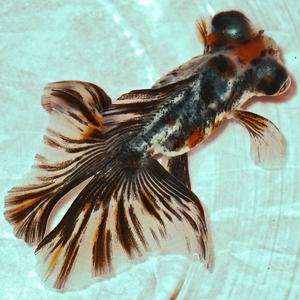
Le carassin doré, dont la forme ornementale est familièrement appelée poisson rouge, est une espèce de poissons d'eau douce appartenant à la famille des cyprinidés. Sélectionné dans les élevages, on retrouve ce poisson d'eau froide dans les bassins du monde entier mais également dans les aquariums. Il est considéré de nos jours comme un animal domestique. Les formes ornementales telles que nous les connaissons au XXIᵉ siècle sont issues de la forme sauvage de l'espèce, un carassin de couleur gris doré, proche du carassin commun, vivant dans les eaux douces, calmes et tempérées d'Europe et de Chine. L'élevage sélectif pratiqué depuis les premières dynasties chinoises a permis d'obtenir des variétés dont la morphologie n'a plus beaucoup de points communs avec le carassin doré sauvage, variétés qui font l'objet de concours.
Cette liste recense les variétés de poissons rouges. Le Poisson rouge, probablement issu du Carassin argenté, est présent dans les bassins et les aquariums du monde entier, où il est même considéré comme un animal domestique.